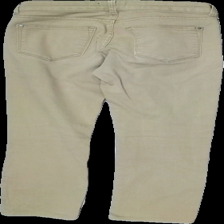
View: back
Type: Jeans
Category: Ladies
Brand: Lindex
Colors: Beige
Material: 100% bomull
Cut: None
Size: 36
Season: All
Stains: Major
Damage: smuts fläck
Damage location: middle left
Damage 2: blekt tyg
Damage 2 location: top center
Damage 3: blekt tyg
Damage 3 location: top center
Price range: <50
Recommended usage: Export
Description: beiga jeans